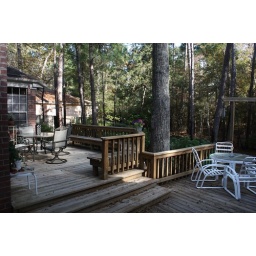
Master bedroom window in view